Question: Please indicate a possible affordance area of discus that can be used for throwing
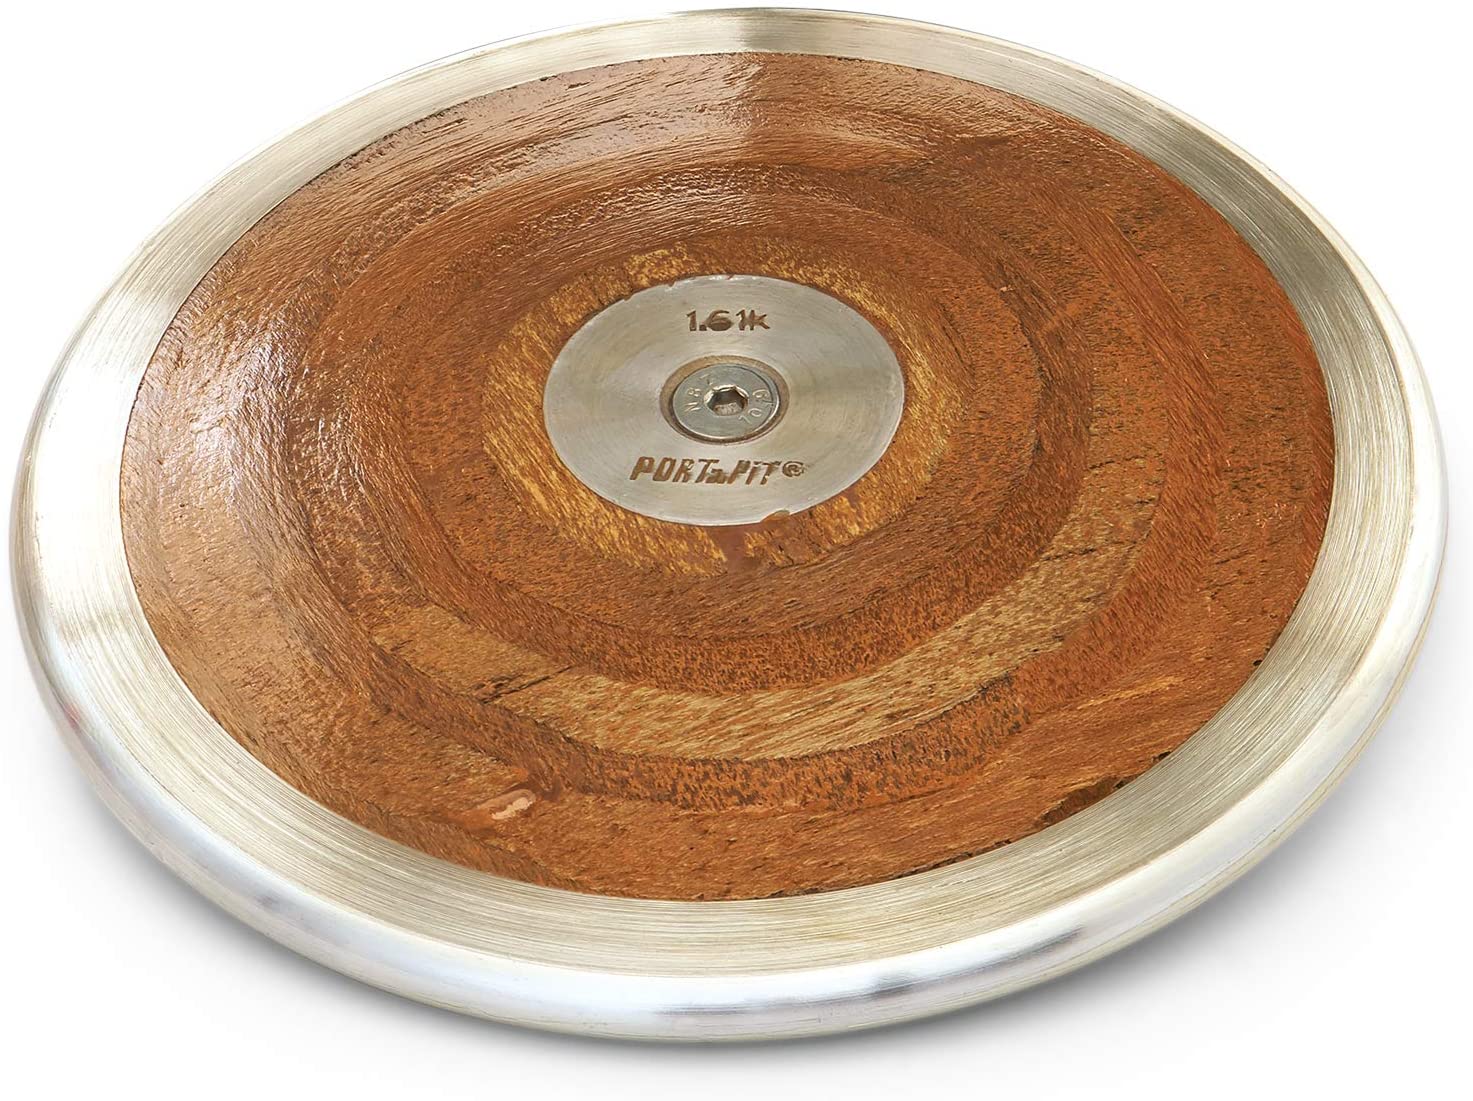
Answer: [24.666, 12.573, 1433.773, 1018.797]